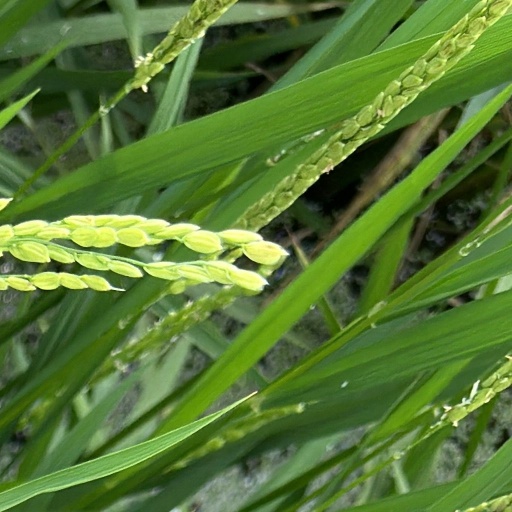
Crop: rice